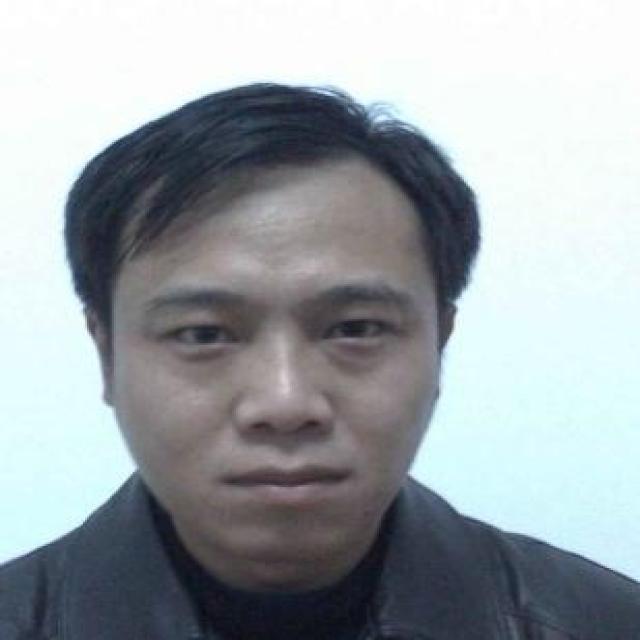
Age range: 21-44